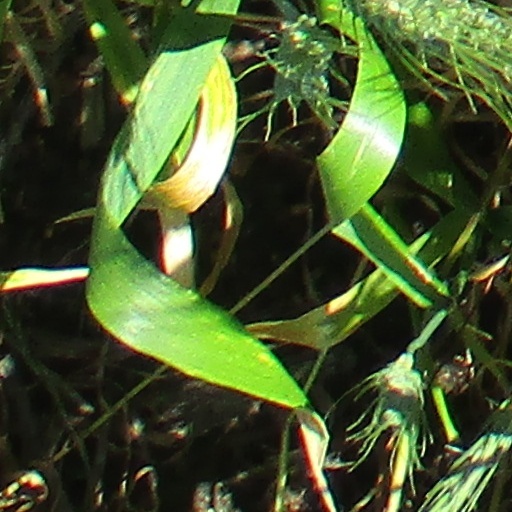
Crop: wheat